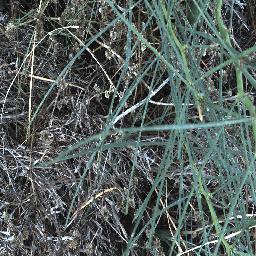
Label: parkinsonia